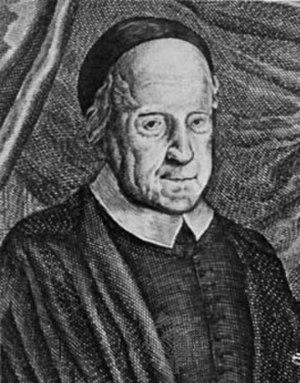
Le jansénisme est une doctrine théologique à l'origine d'un mouvement religieux, puis politique et philosophique, qui se développe aux XVIIᵉ et XVIIIᵉ siècles, principalement en France, en réaction à certaines évolutions de l'Église catholique et à l'absolutisme royal.